Sexual selection in mammals

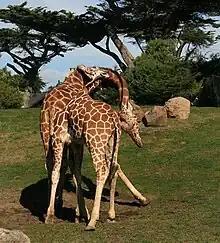
Two male giraffes, "Giraffa camelopardalis reticulata" necking in San Francisco Zoo.

The evolutionary origins of the giraffe's ("Giraffa camelopardalis") long neck are controversial. The long-accepted "competing browser's hypothesis" originally put forth by Charles Darwin has been put into question. Originally, scientists believed that the elongation of the giraffe's neck had been a result of natural selection acting in relation to foraging behaviour, where it was supposed that longer necks enabled favoured individuals to gather food inaccessible to other animals. But even though the giraffe's overall height is about 6 meters, it still typically feeds at about 2 meters above the ground. Moreover, the giraffe's kudu, impala, and steenbok competitors do not feed above 2 meters and prefer feeding at shoulder level as well, rather than at the maximum height they could reach.